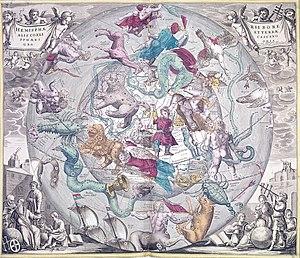
Hendrik Hondius II ou Hendrik Hondius le Jeune ou Henricus Hondius II, né en 1597 à Amsterdam où il est mort le 16 août 1651, est un Graveur et cartographe néerlandais.